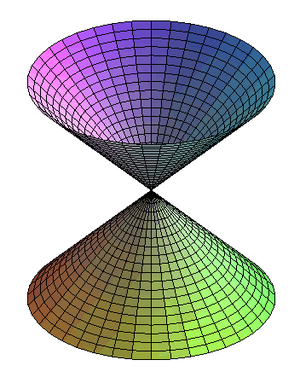
Cône
En mathématiques, une surface de révolution est une surface de ℝ³, invariante par rotation autour d'un axe fixe. Une surface balayée par la rotation d'une courbe quelconque autour d'un axe fixe est une surface de révolution. Son intersection avec un plan contenant l'axe s'appelle une méridienne. Son intersection avec un plan perpendiculaire à l'axe est formée de cercles appelés parallèles. Les surfaces de révolution comprennent les sphères, les tores, cylindre de révolution, ellipsoïde de révolution et hyperboloïdes de révolution, les ovoïdes, etc.
En mathématiques, et plus précisément en géométrie, une surface réglée est une surface par chaque point de laquelle passe une droite, appelée génératrice, contenue dans la surface.